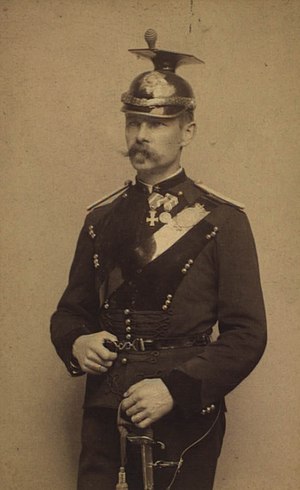
Kongens Livjægerkorps
Uniform for Livjægerkorpset
Kongens Livjægerkorps var en dansk militærenhed oprettet 1801 under Englandskrigene og nedlagt 1870.